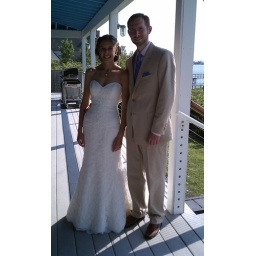
The groom looks particularly snazzy in tan suit, light pink shirt, and pink and blue striped tie.